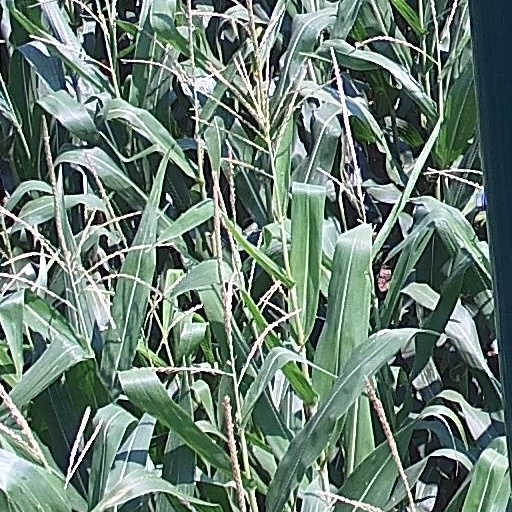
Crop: maize; corn